Pinechas (parashah)

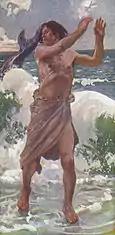
Jonah (watercolor circa 1896–1902 by James Tissot)

Rava found support in Numbers 26:8 for the proposition that sometimes texts refer to "sons" when they mean a single son.